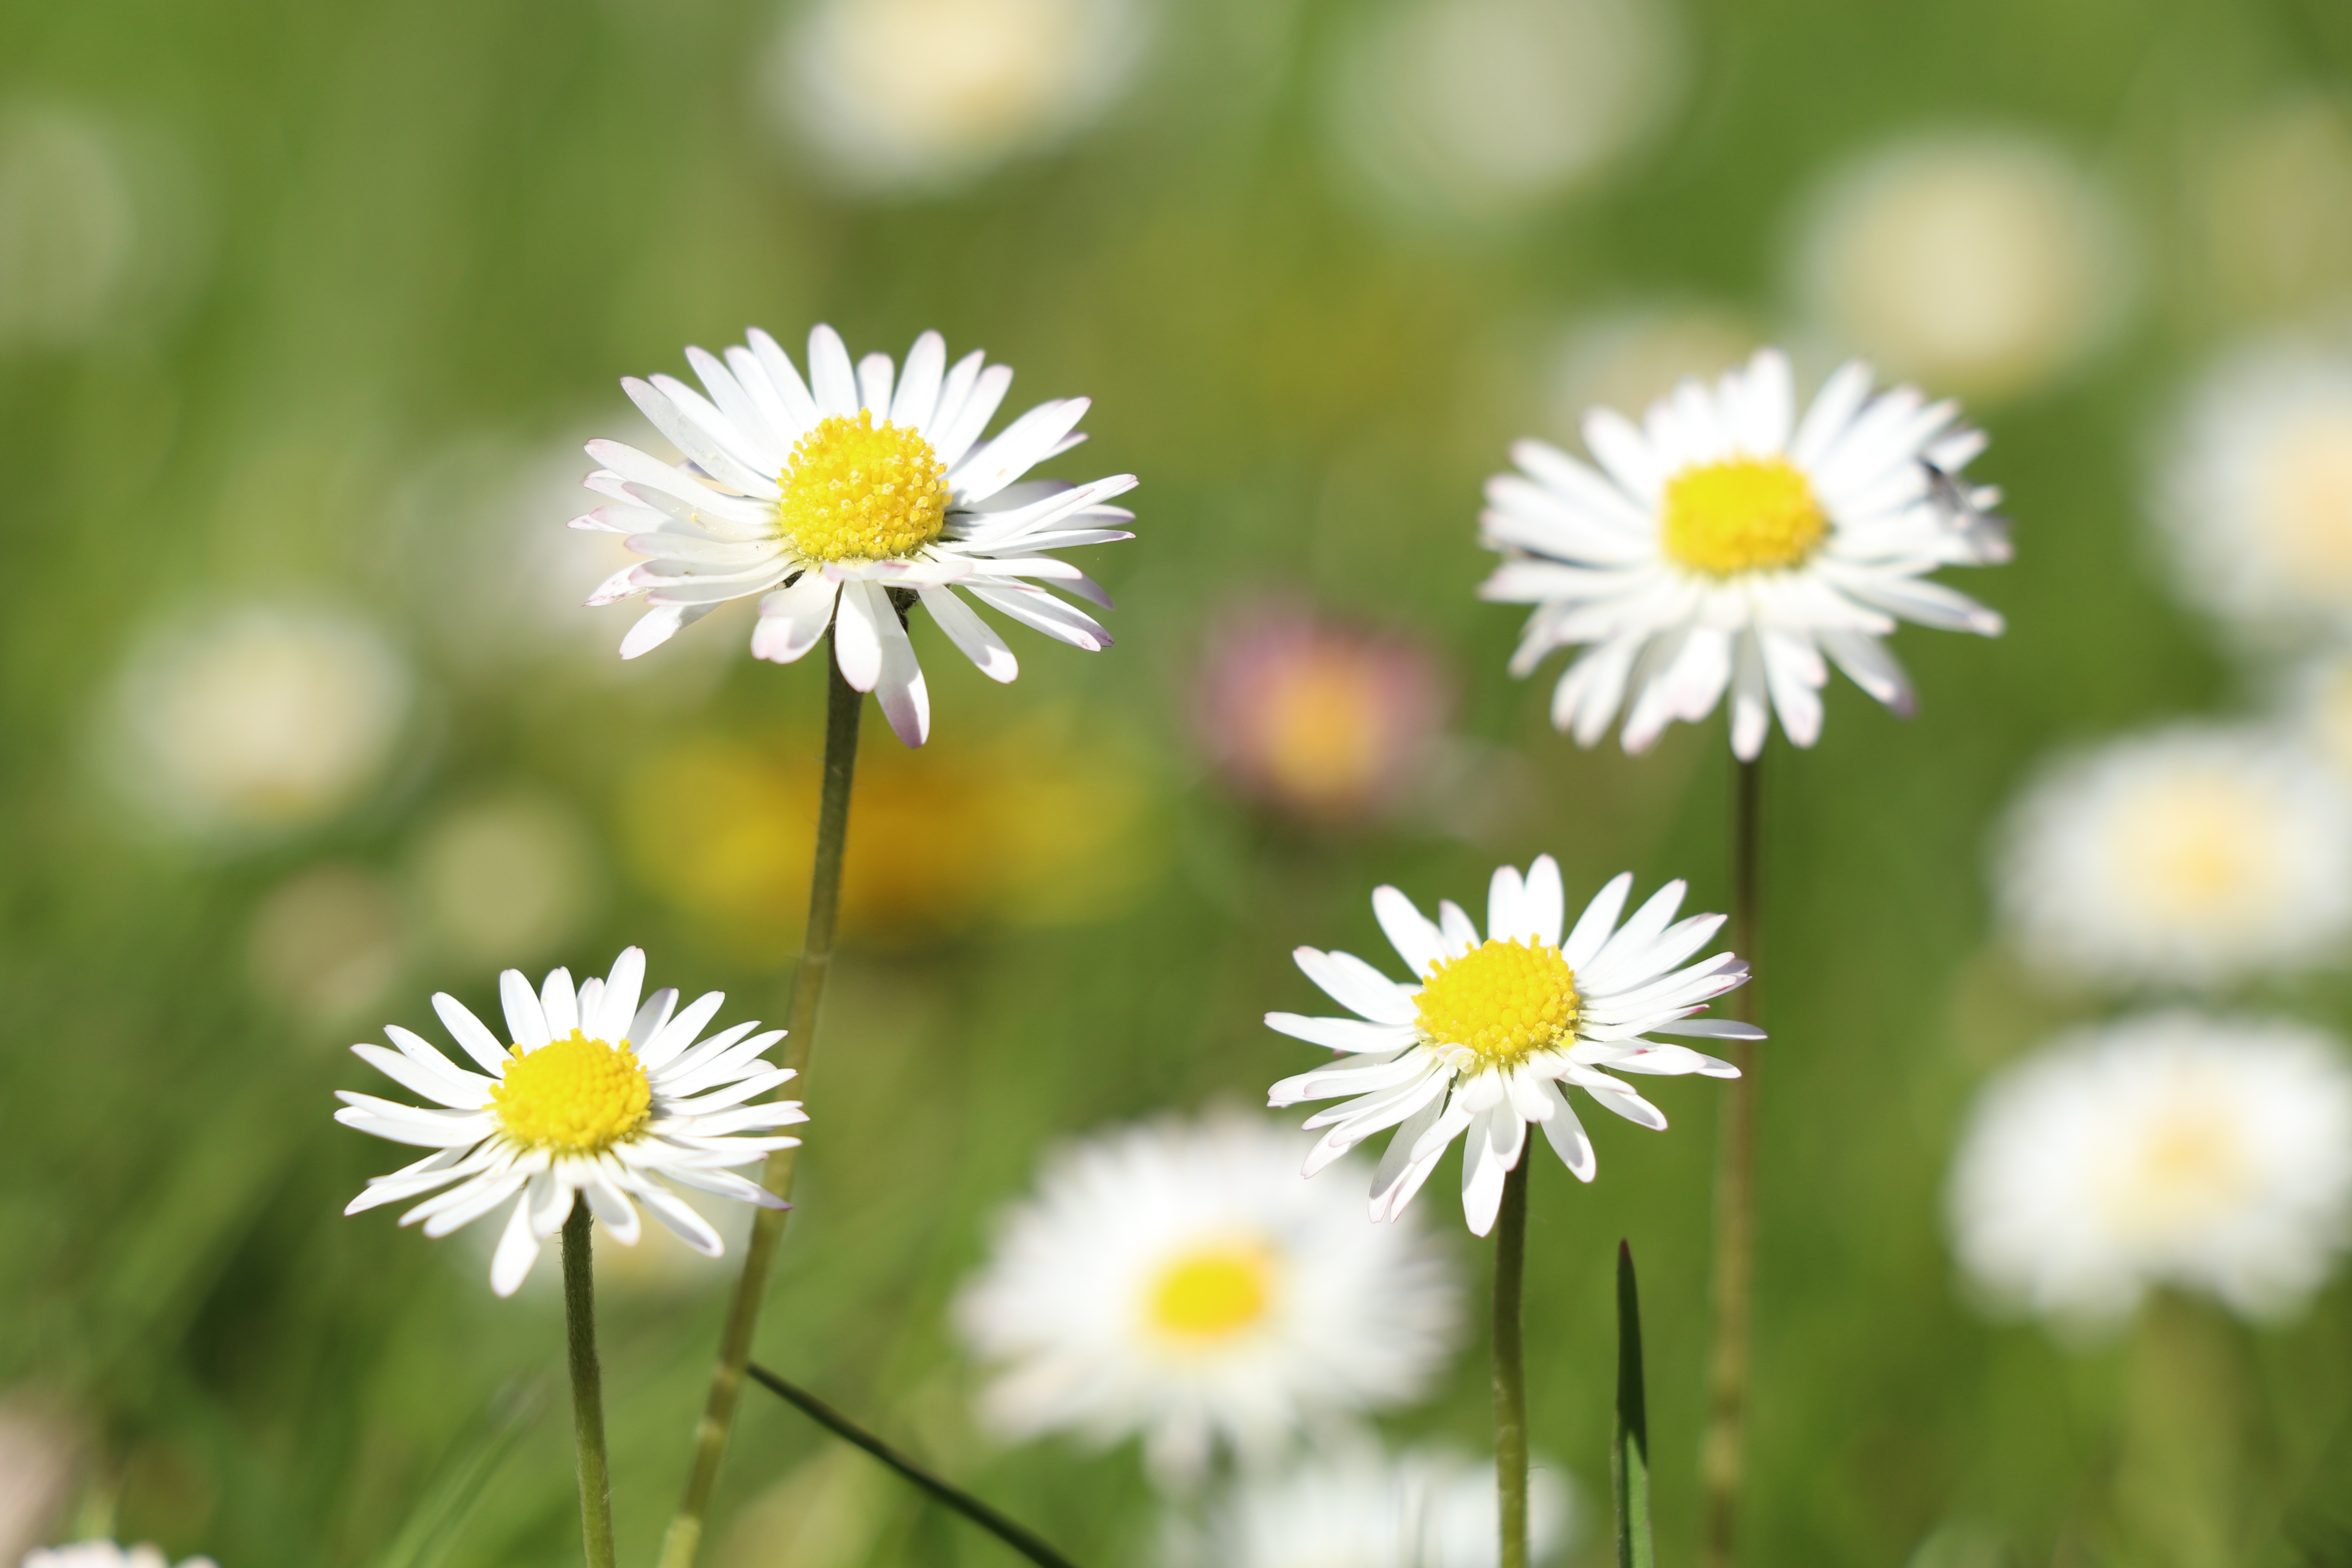
nature, plant, field, meadow, prairie, flower, petal, daisy, close, flora, wildflower, flowers, grassland, bright, macro photography, flowering plant, daisy family, geese flower, oxeye daisy, annual plant, land plant, chamaemelum nobile, marguerite daisy, tanacetum parthenium